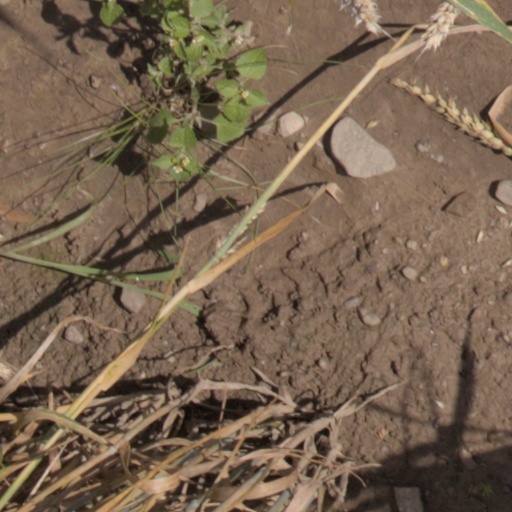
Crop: wheat